John Deane (inventor)

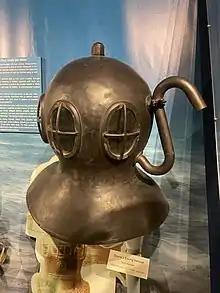
Deane Brothers diving helmet, replica

John Deane (1800–1884; known as The "Infernal Diver"), with his brother Charles, invented the diving helmet and performed diving operations at the wreck of the "Mary Rose". They received their education at The Royal Hospital School, Greenwich and were both in attendance in 1812. When he was 14, John joined the East India Company and sailed for seven years.